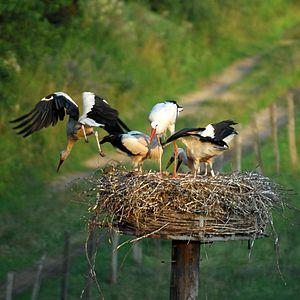
La Cigogne blanche est une grande espèce d'oiseaux échassiers de la famille des Ciconiidés. Son plumage est principalement blanc, avec du noir sur les ailes. Les adultes ont de longues pattes rouges et un bec rouge long et droit, et mesurent en moyenne 100 à 115 cm du bout du bec au bout de la queue, avec une envergure comprise entre 155 et 215 cm. Son espérance de vie est de 20 à 30 ans.